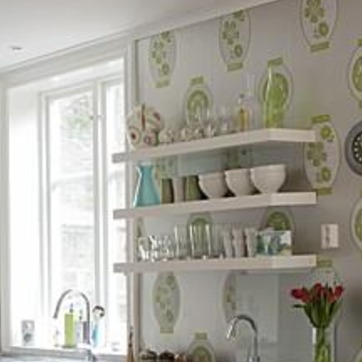
Material: ceramic